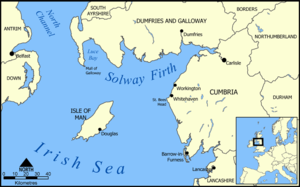
Solway Firth
Kort over Soway Firth.
Solway Firth er en fjordarm som danner en grænse mellem England og Skotland grænsende til Cumbria og Dumfries og Galloway.